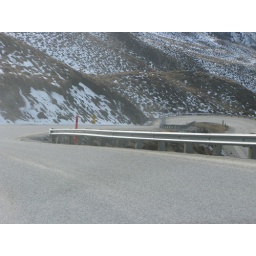
399-Queenstown - Cornet Peak decent - these roads had me sweating in a car - imagine a motercycle